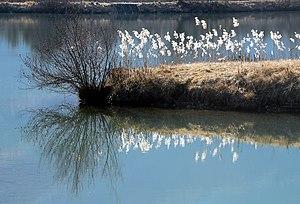
La Drave est une rivière d'Europe centrale, le second affluent du Danube par sa longueur.